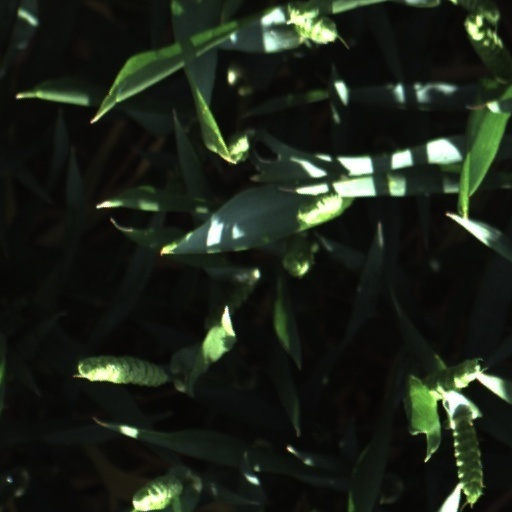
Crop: wheat